Herbot

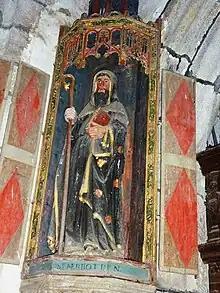
Statue of St Herbot in Saint Herbot's Church, Saint-Herbot, Finistère

Saint Herbot, also called Saint Herblon and Saint Hermelan (not to be confused with ), is one of the semi-legendary Breton saints, not officially recognized by the Catholic Church. His cult was very popular among Breton peasants, who saw in him a protector of horses and horned animals. There is a life of him in Latin, the "Vita Herbaudi".